George W. Gardner

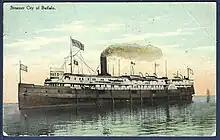
Steamer "City of Buffalo"

George W. Gardner (1834–1911) was a grain dealer and the 28th and 30th Mayor of Cleveland, serving two terms as a Republican. He was also co-proprietor with John D. Rockefeller and Maurice B. Clark of the firm Clark, Gardner & Company, later Clark & Rockefeller, commission merchants. They were the largest grain dealers in Cleveland before Rockefeller went on with Clark in the oil industry.